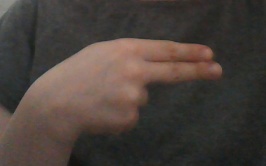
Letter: ain